Southampton Corporation Transport

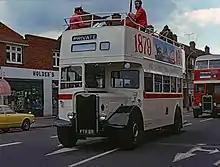
Guy Arab III open top bus in the 1979 Centenary Cavalcade

Service changes were carried out throughout the 1950s to respond to increasing demand. One of the first joint services to operate with joint Hants & Dorset Motor Services was the 54 to West End, which came about in 1953 with the expansion of housing estates. For example, Townhill Park while most was in the 'town' boundary, some it was in Hampshire and so came under the territorial Tilling operator. The summer of 1955 saw an interesting development, which was that two post-war buses were converted to open-top and repainted in a cream and red-lining livery. These were used on a Town Tour, which started on Sunday 8 May 1955. In July 1957 another two services were jointly operated by both the Corporation and Hants & Dorset; the first being from the Town Centre to Millbrook, which was the first to be introduced, and the second being an express coach service from Civic Centre to Southampton Airport, but this was subsequently withdrawn after 6 months due to poor passenger numbers. New large estates were being built across the City and all of them required public transport. A number of services could be diverted or extended to service the new estates. The only estate that needed a new service to be introduced was Thornhill. This requirement saw the birth of the 18 service, which was introduced on 15 December 1957, and ran from Central Station to Thornhill via the Civic Centre and Bitterne.